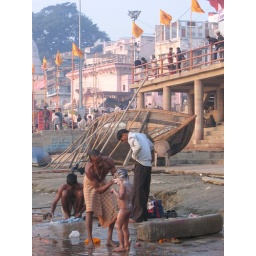
a father bathing a boy (someone washing clothes and a boat to be fixed in the background)